Gordon Cameron (footballer)

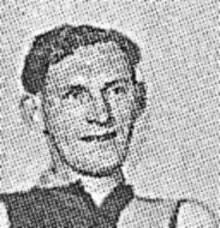
Cameron in 1940

Gordon Cameron (25 February 1922 – 29 December 1995) was an Australian rules footballer who played with Carlton in the Victorian Football League (VFL).